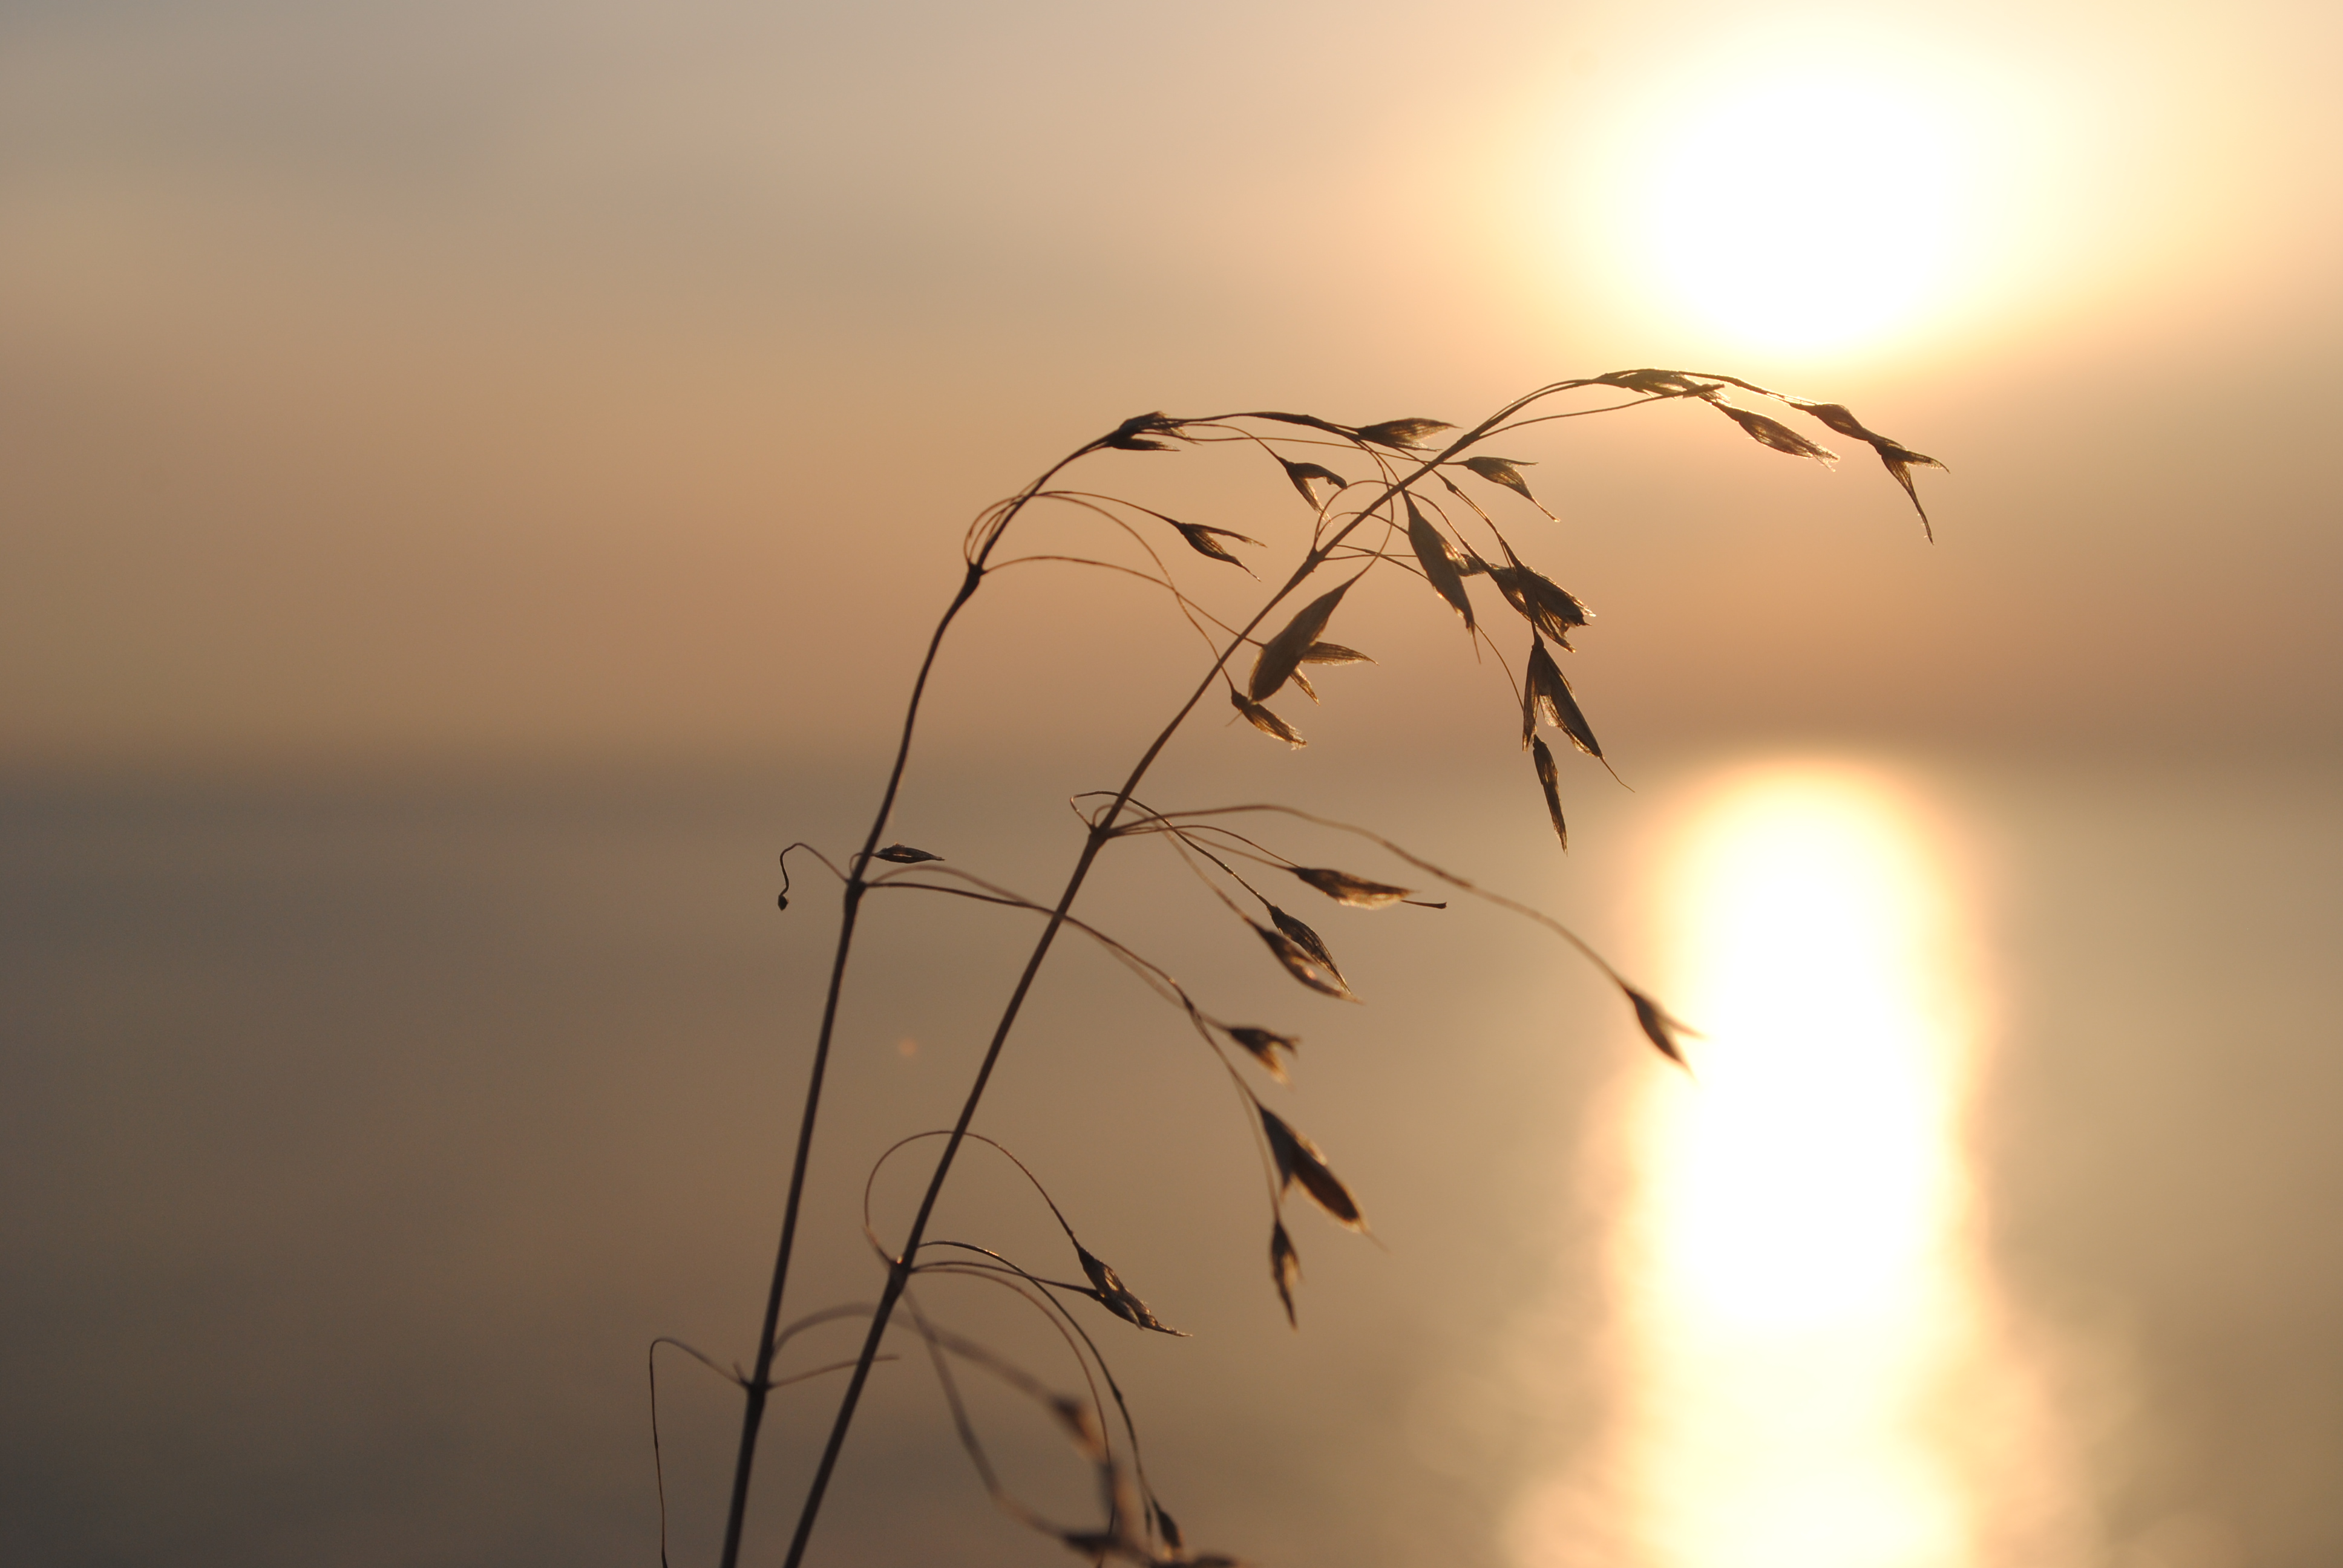
grass, sunset, sea, macro, sky, sun, atmospheric phenomenon, morning, backlighting, sunrise, sunlight, grass family, branch, water, twig, astronomical object, evening, atmosphere, plant, tree, calm, photography, horizon, dawn, plant stem, cloud, heat, phragmites